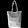
Label: Bag